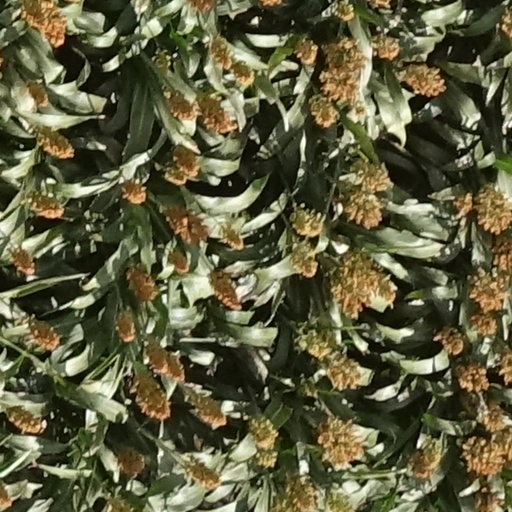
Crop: sorghum